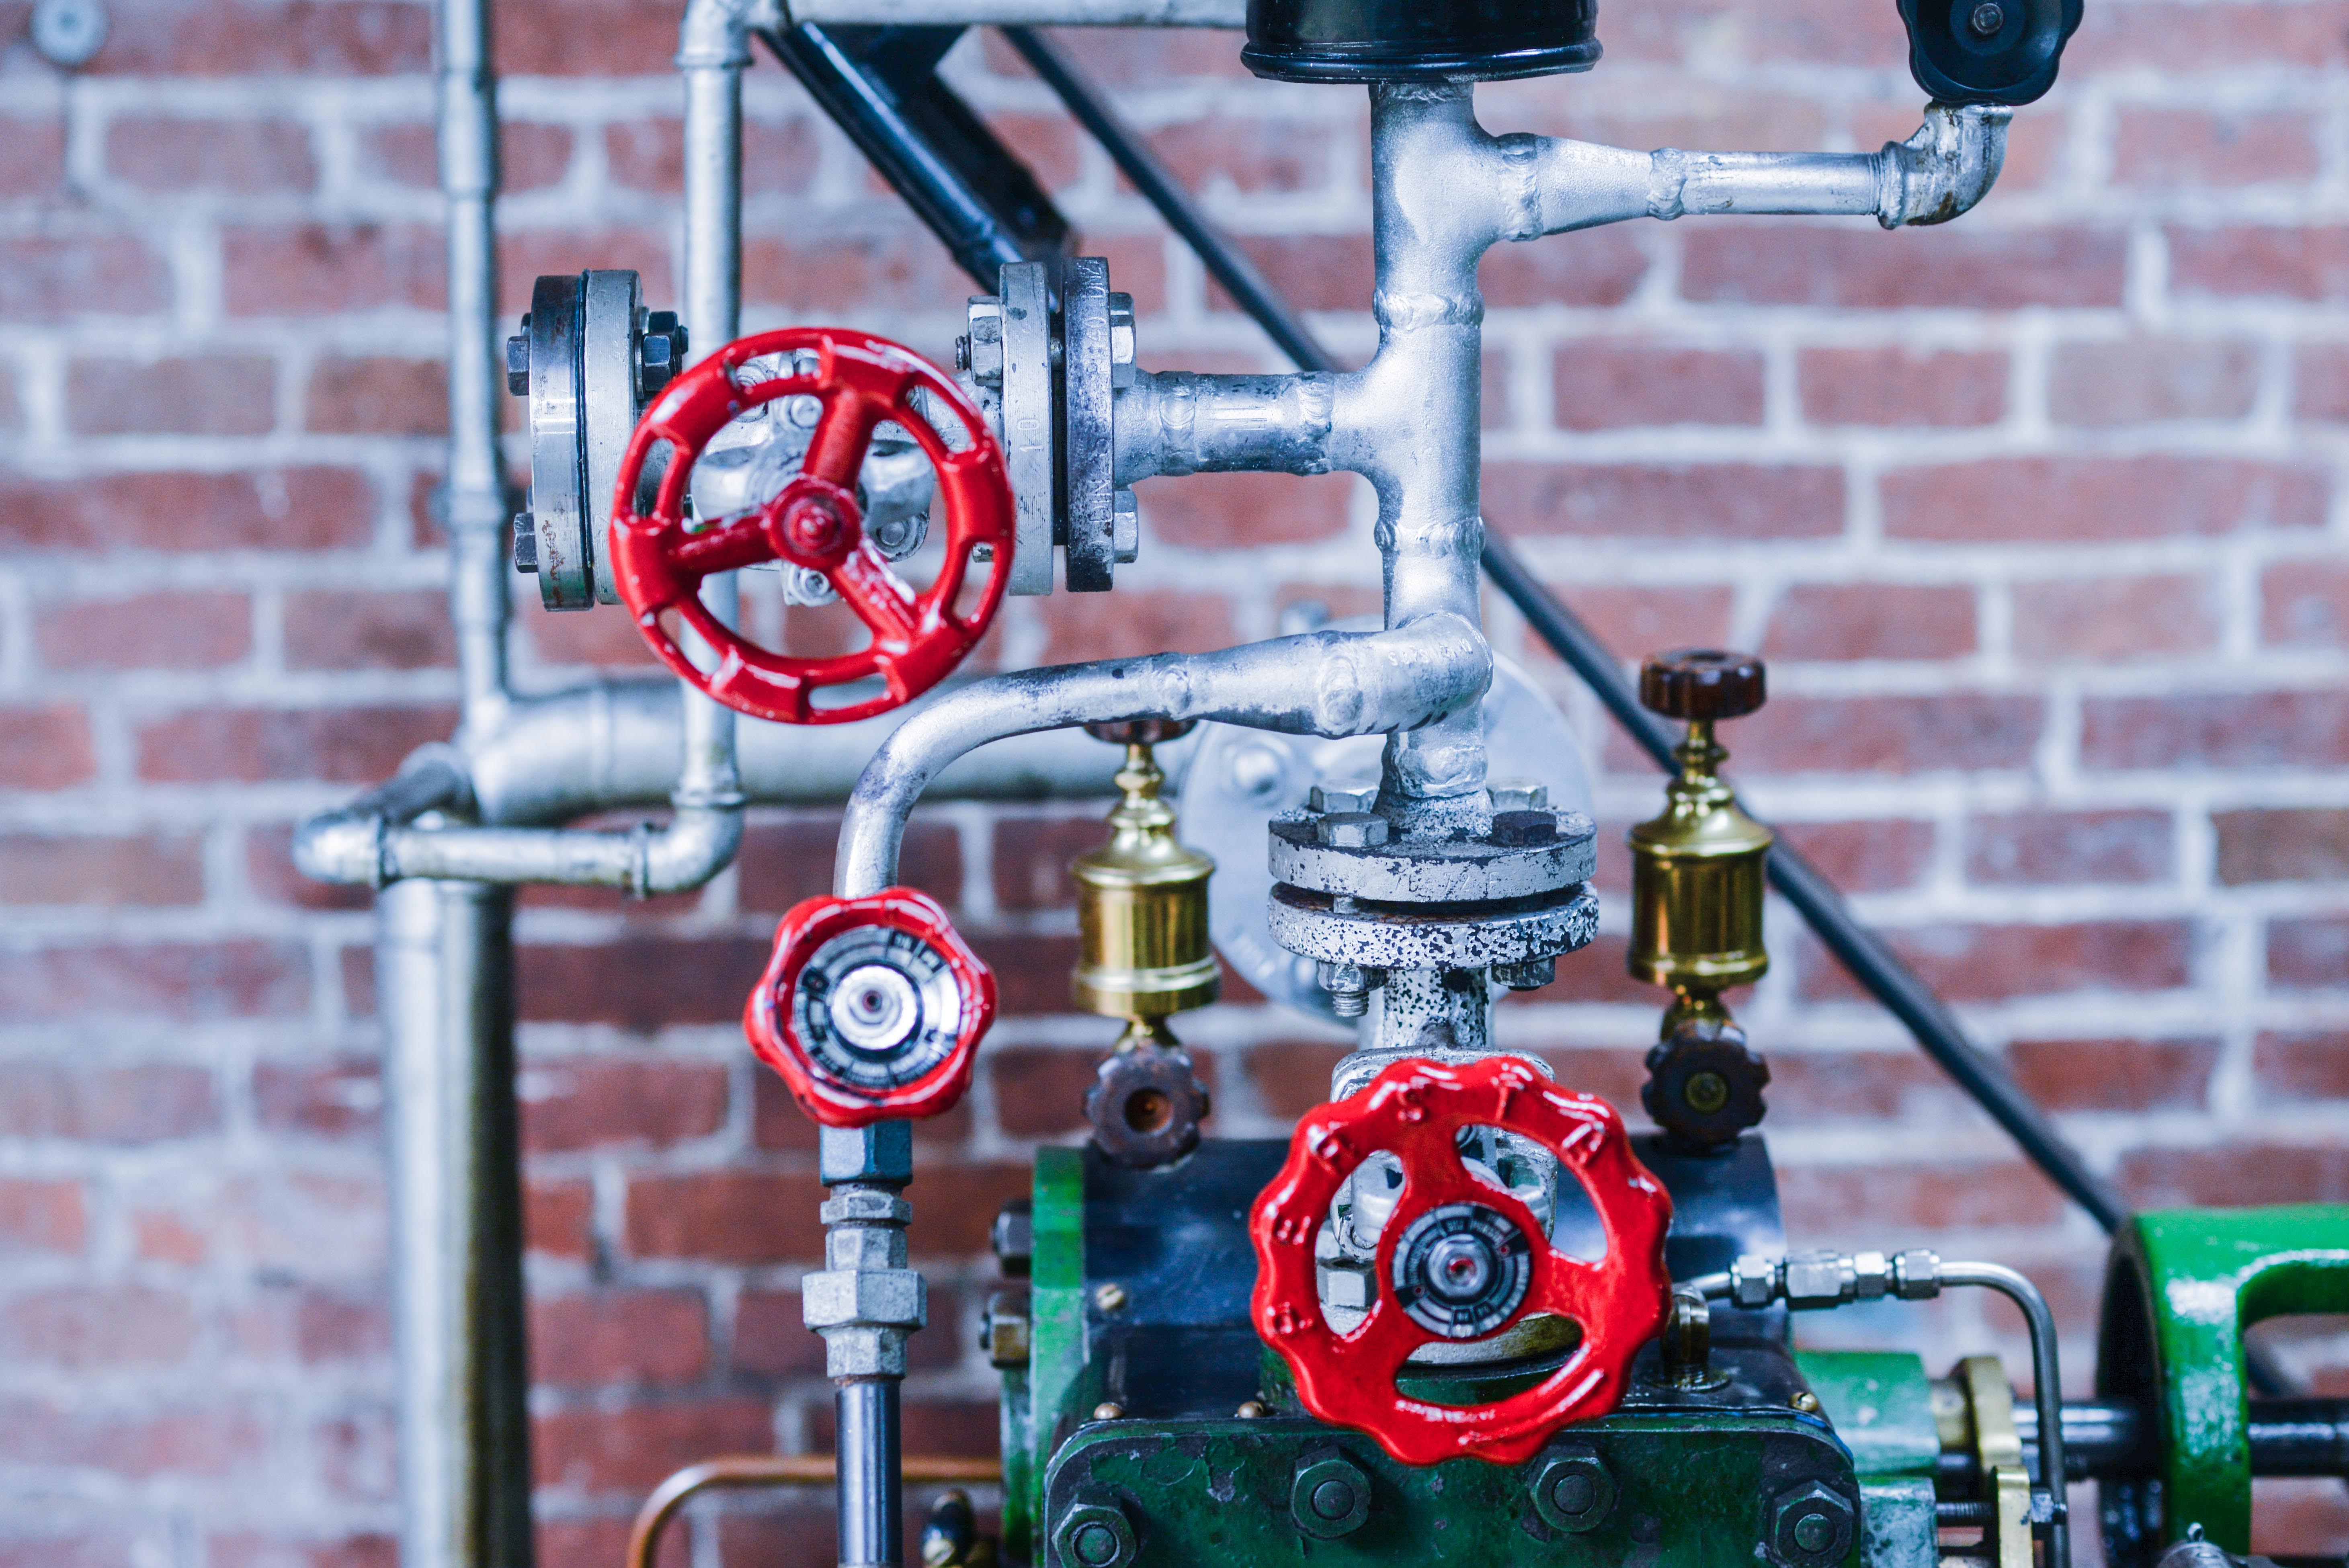
auto part, vehicle, wheel, metal